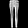
Label: Trouser